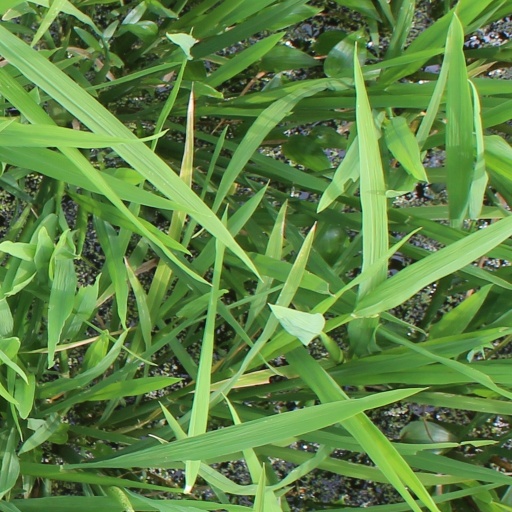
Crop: rice